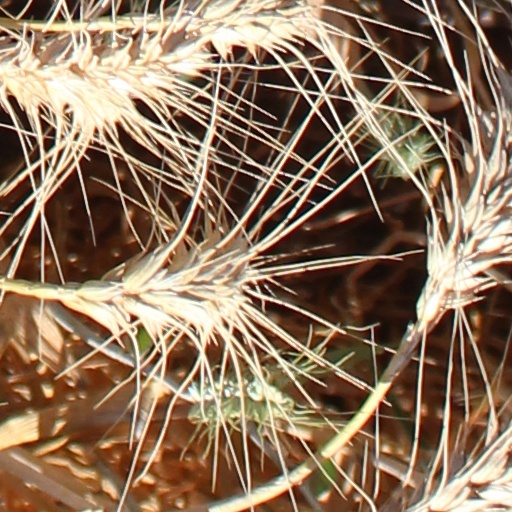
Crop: wheat